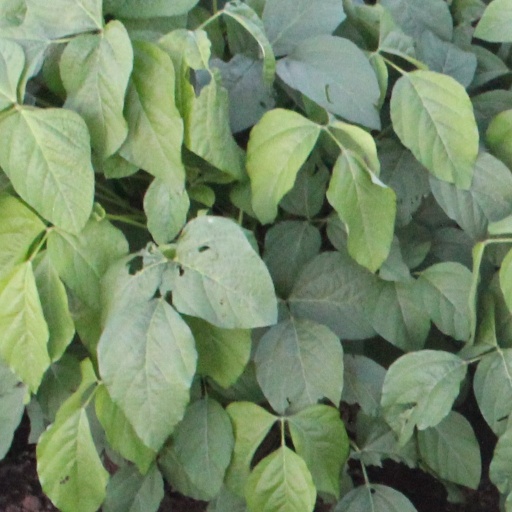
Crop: soybean